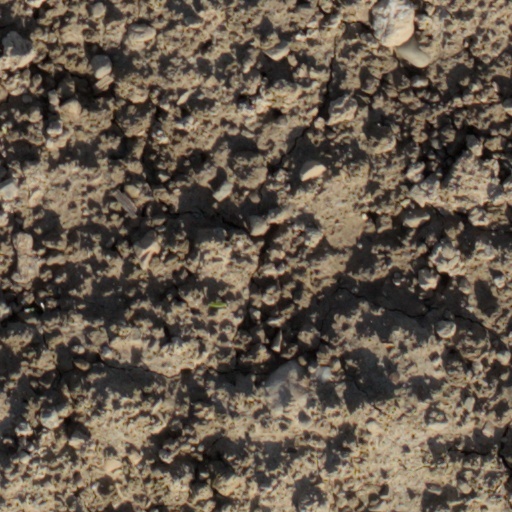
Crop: wheat